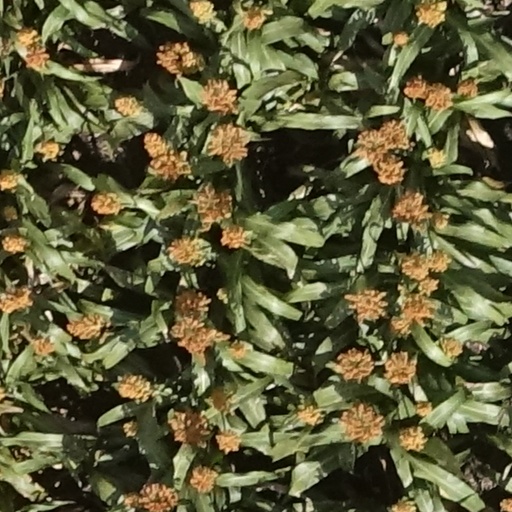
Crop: sorghum